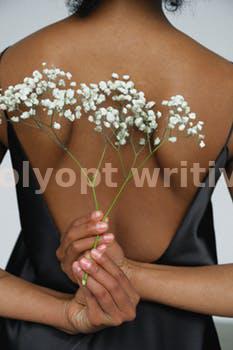
Label: Watermark